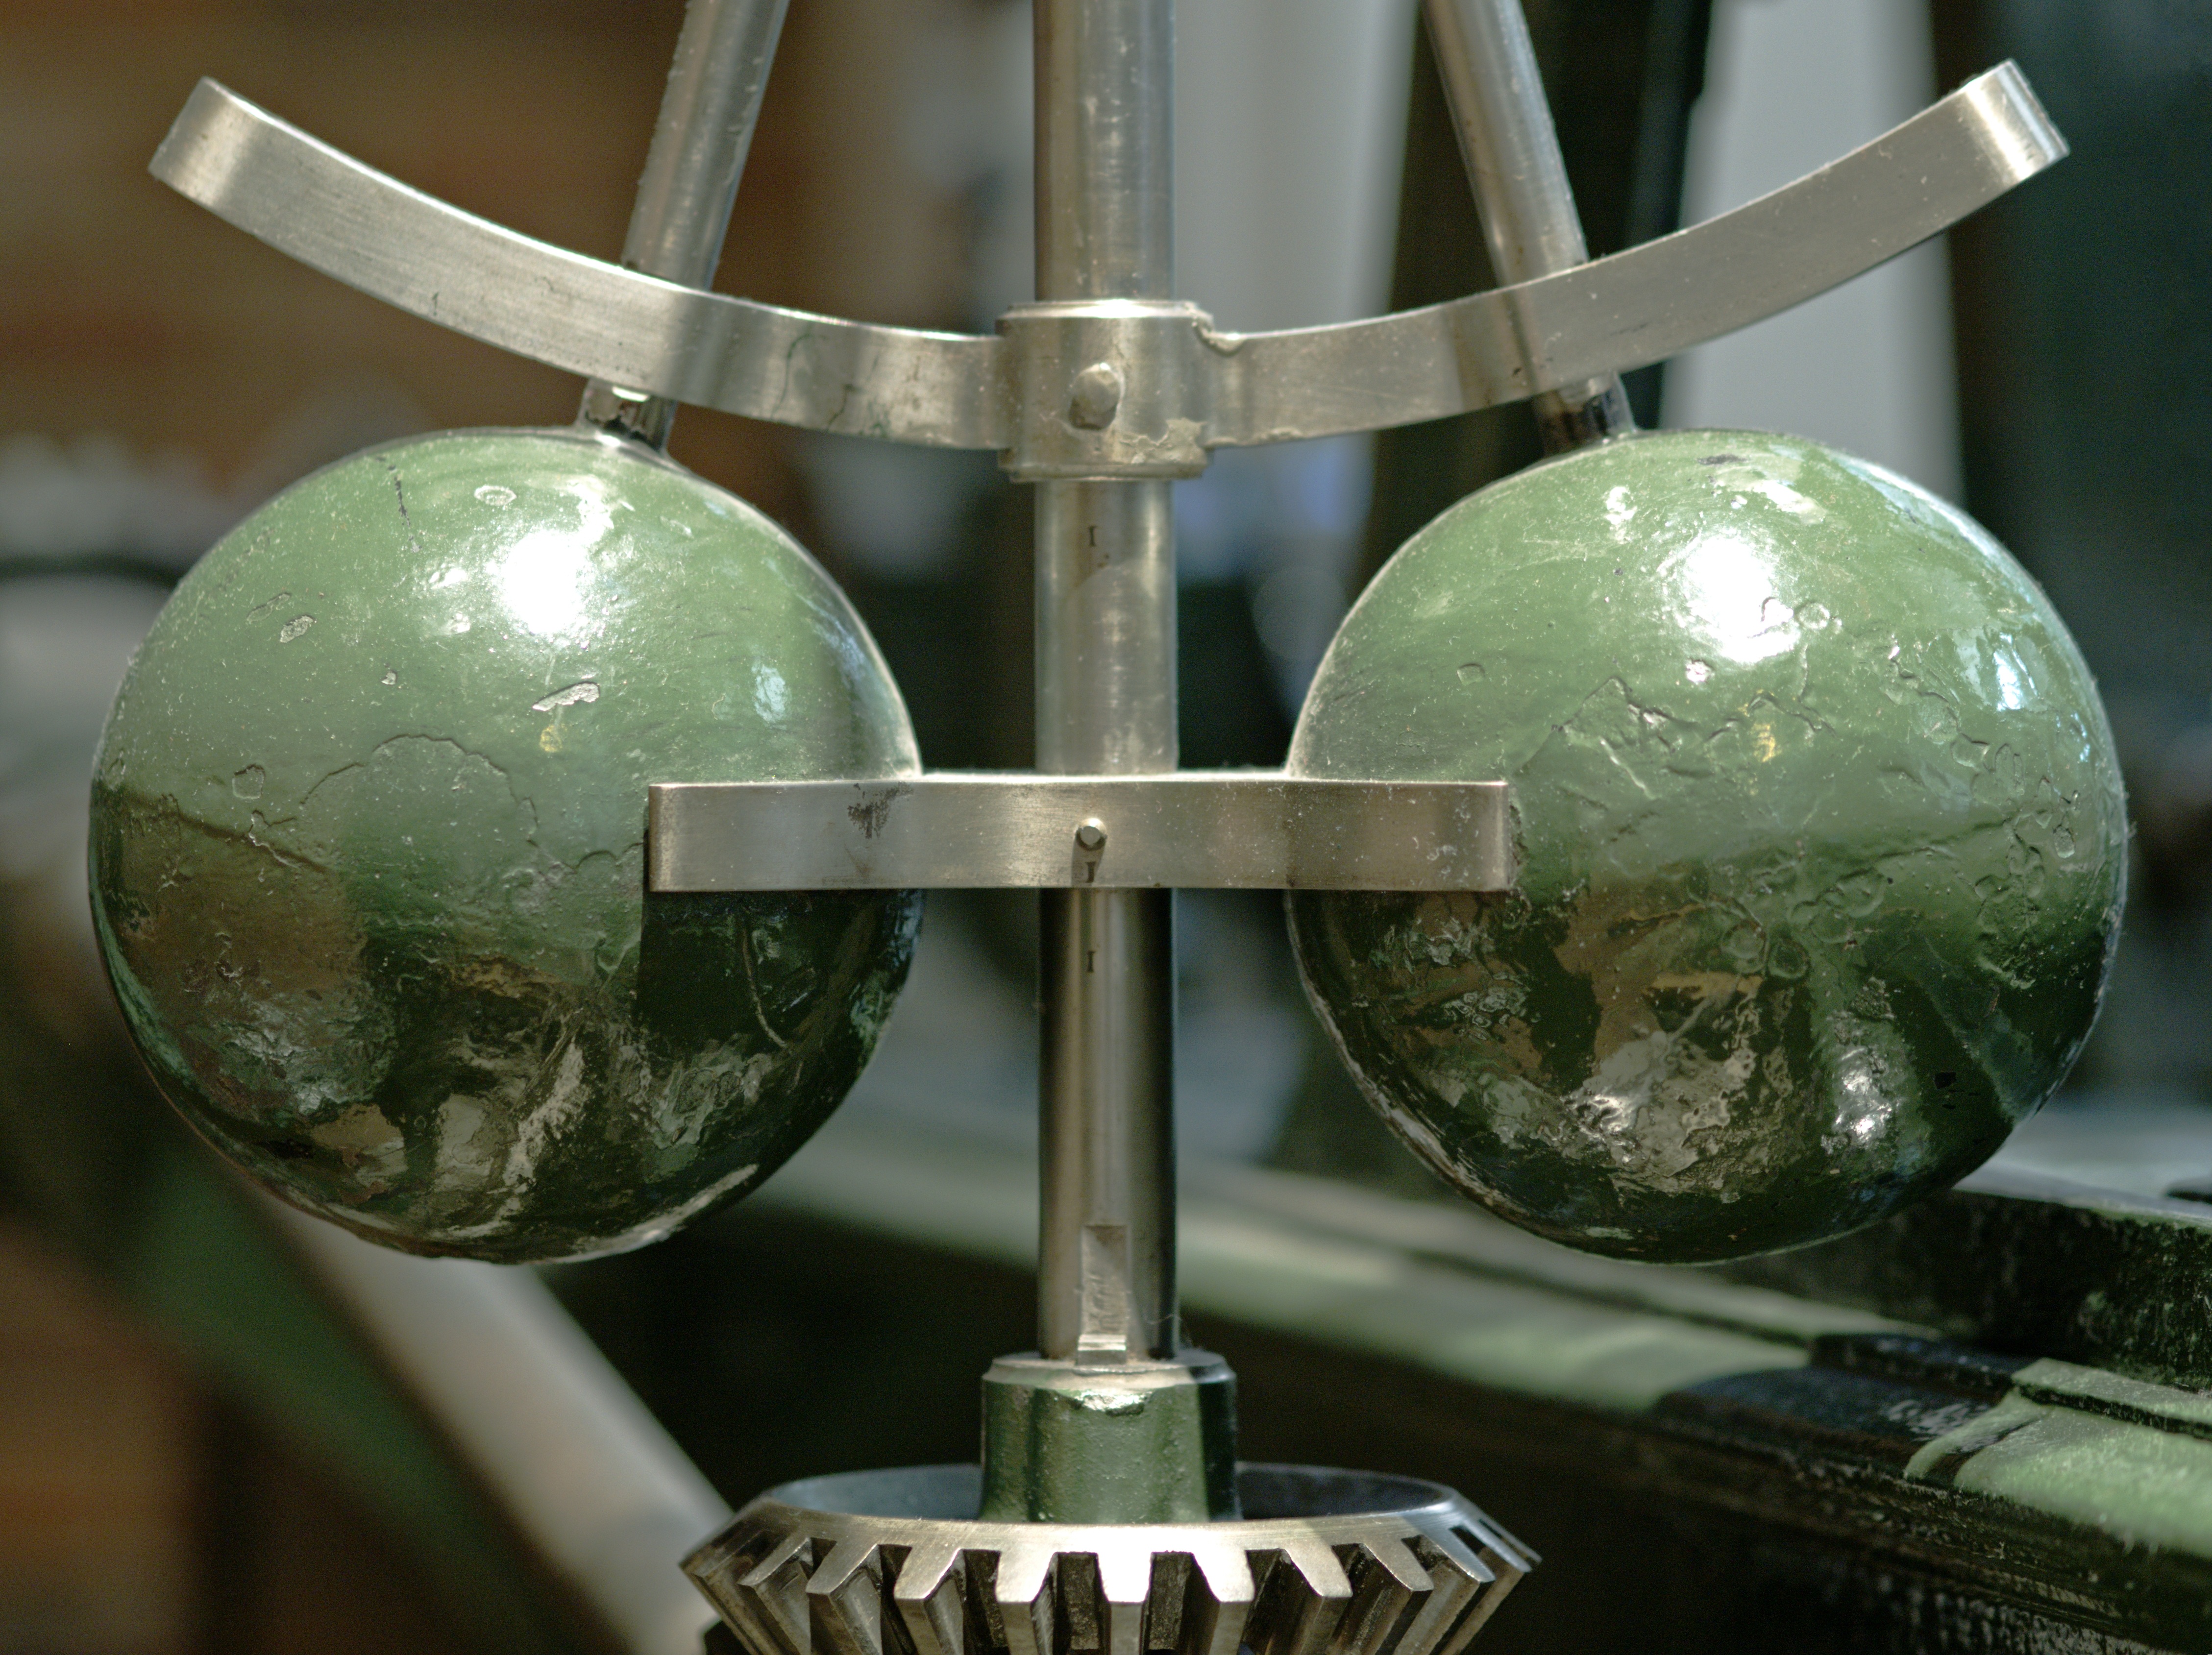
technology, steam, glass, steel, green, gear, metal, industrial, machine, machinery, industry, lighting, mechanism, jewellery, engineering, silver, engine, sphere, iron, historical, balls, rotating, governor, spheres, industrial revolution, centrifugal, regulator, fashion accessory